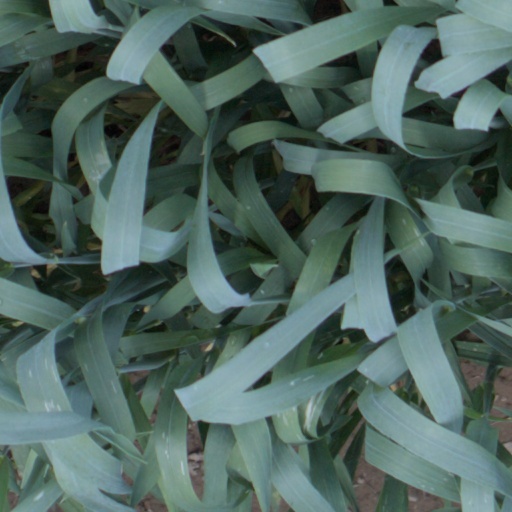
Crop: wheat